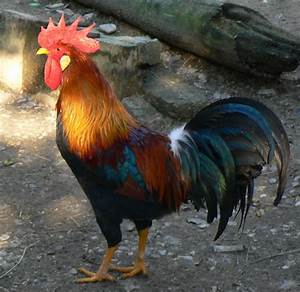
Label: gallina